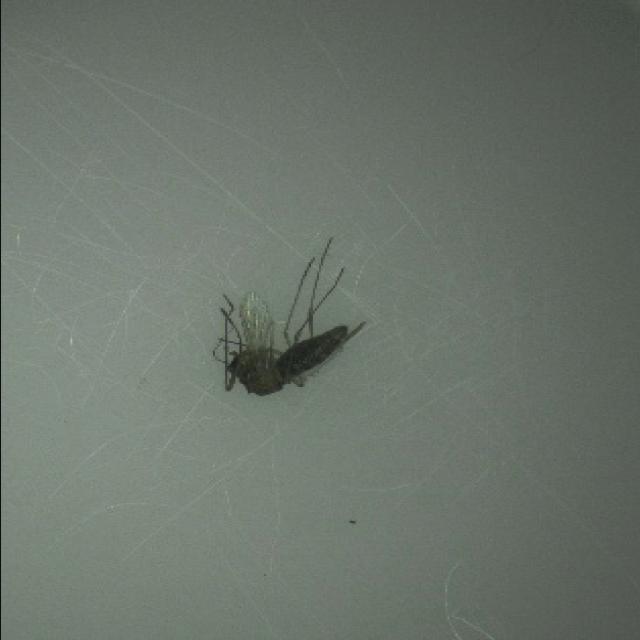
Species: culex_tritaeniorhynchus